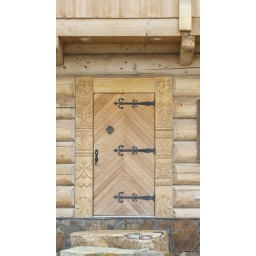
Norwegian house in Montana; front door